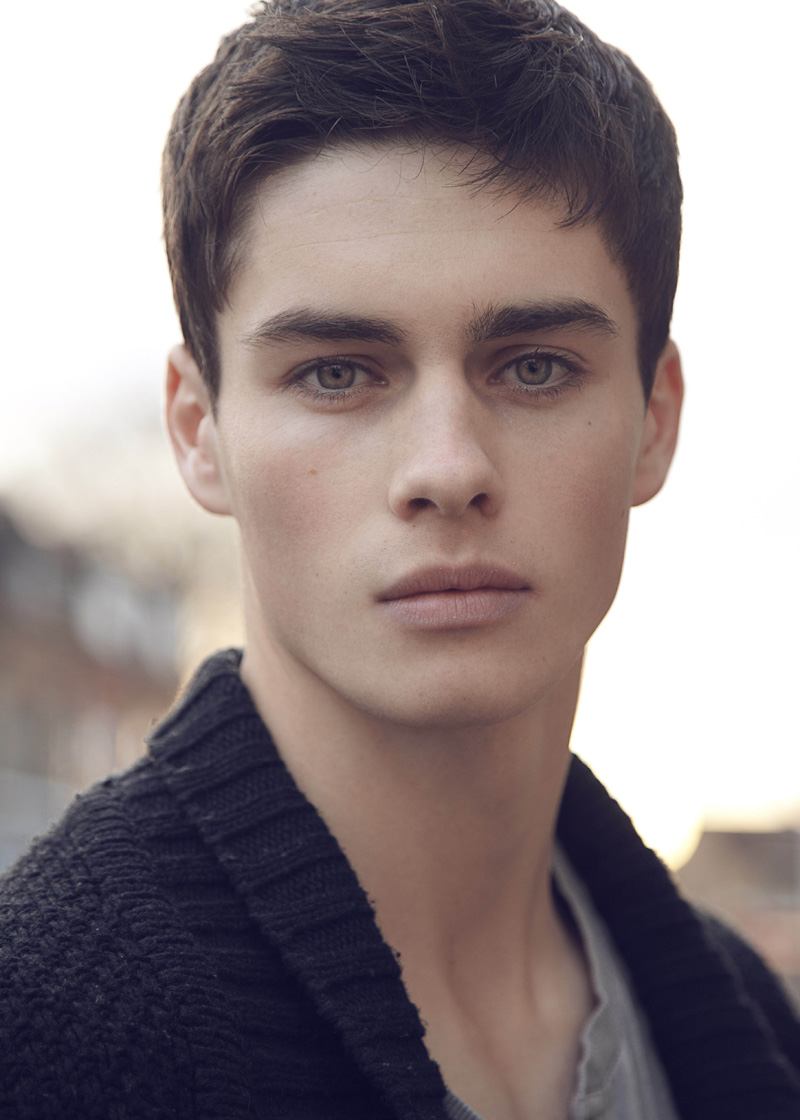
Portrait style: Real Portrait